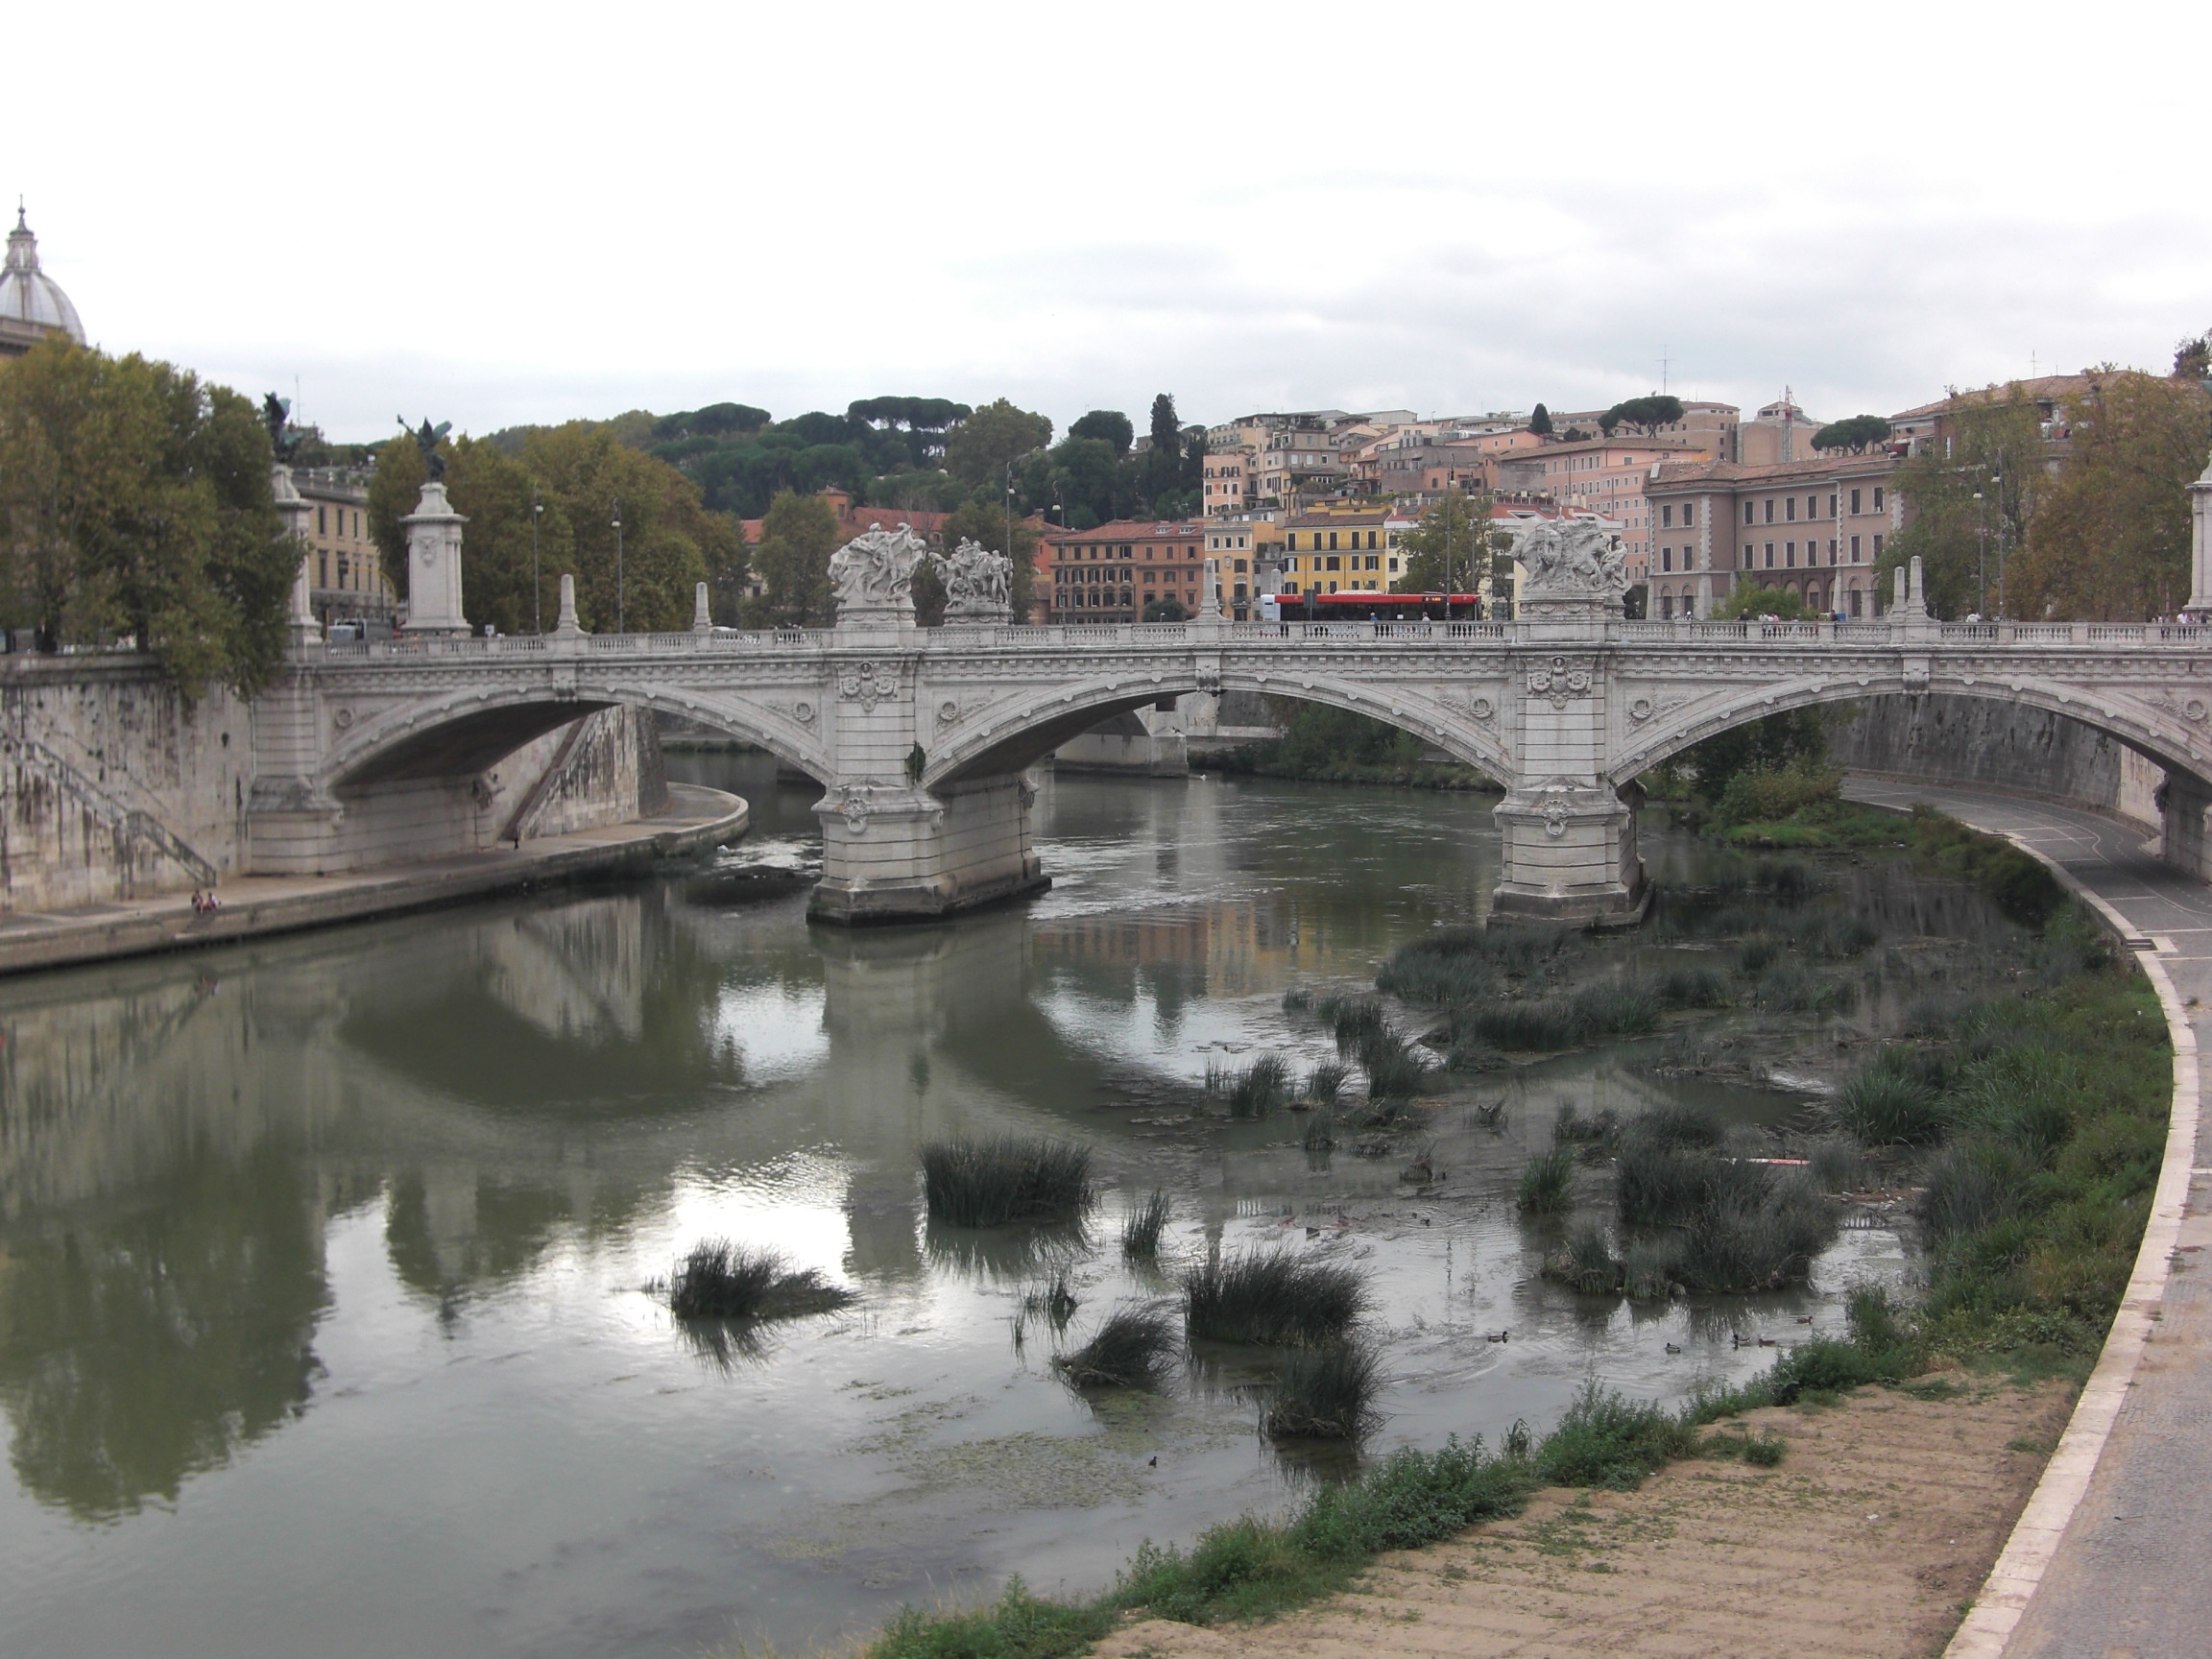
bridge, river, canal, italy, reservoir, waterway, rome, tiber, arch bridge, reflecting pool, nonbuilding structure, fiume tevere